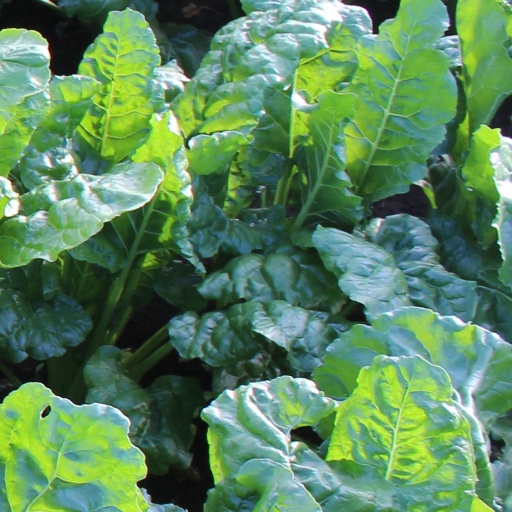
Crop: sugar beet